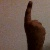
The image shows a hand gesture representing the number 1 in Indian Sign Language.